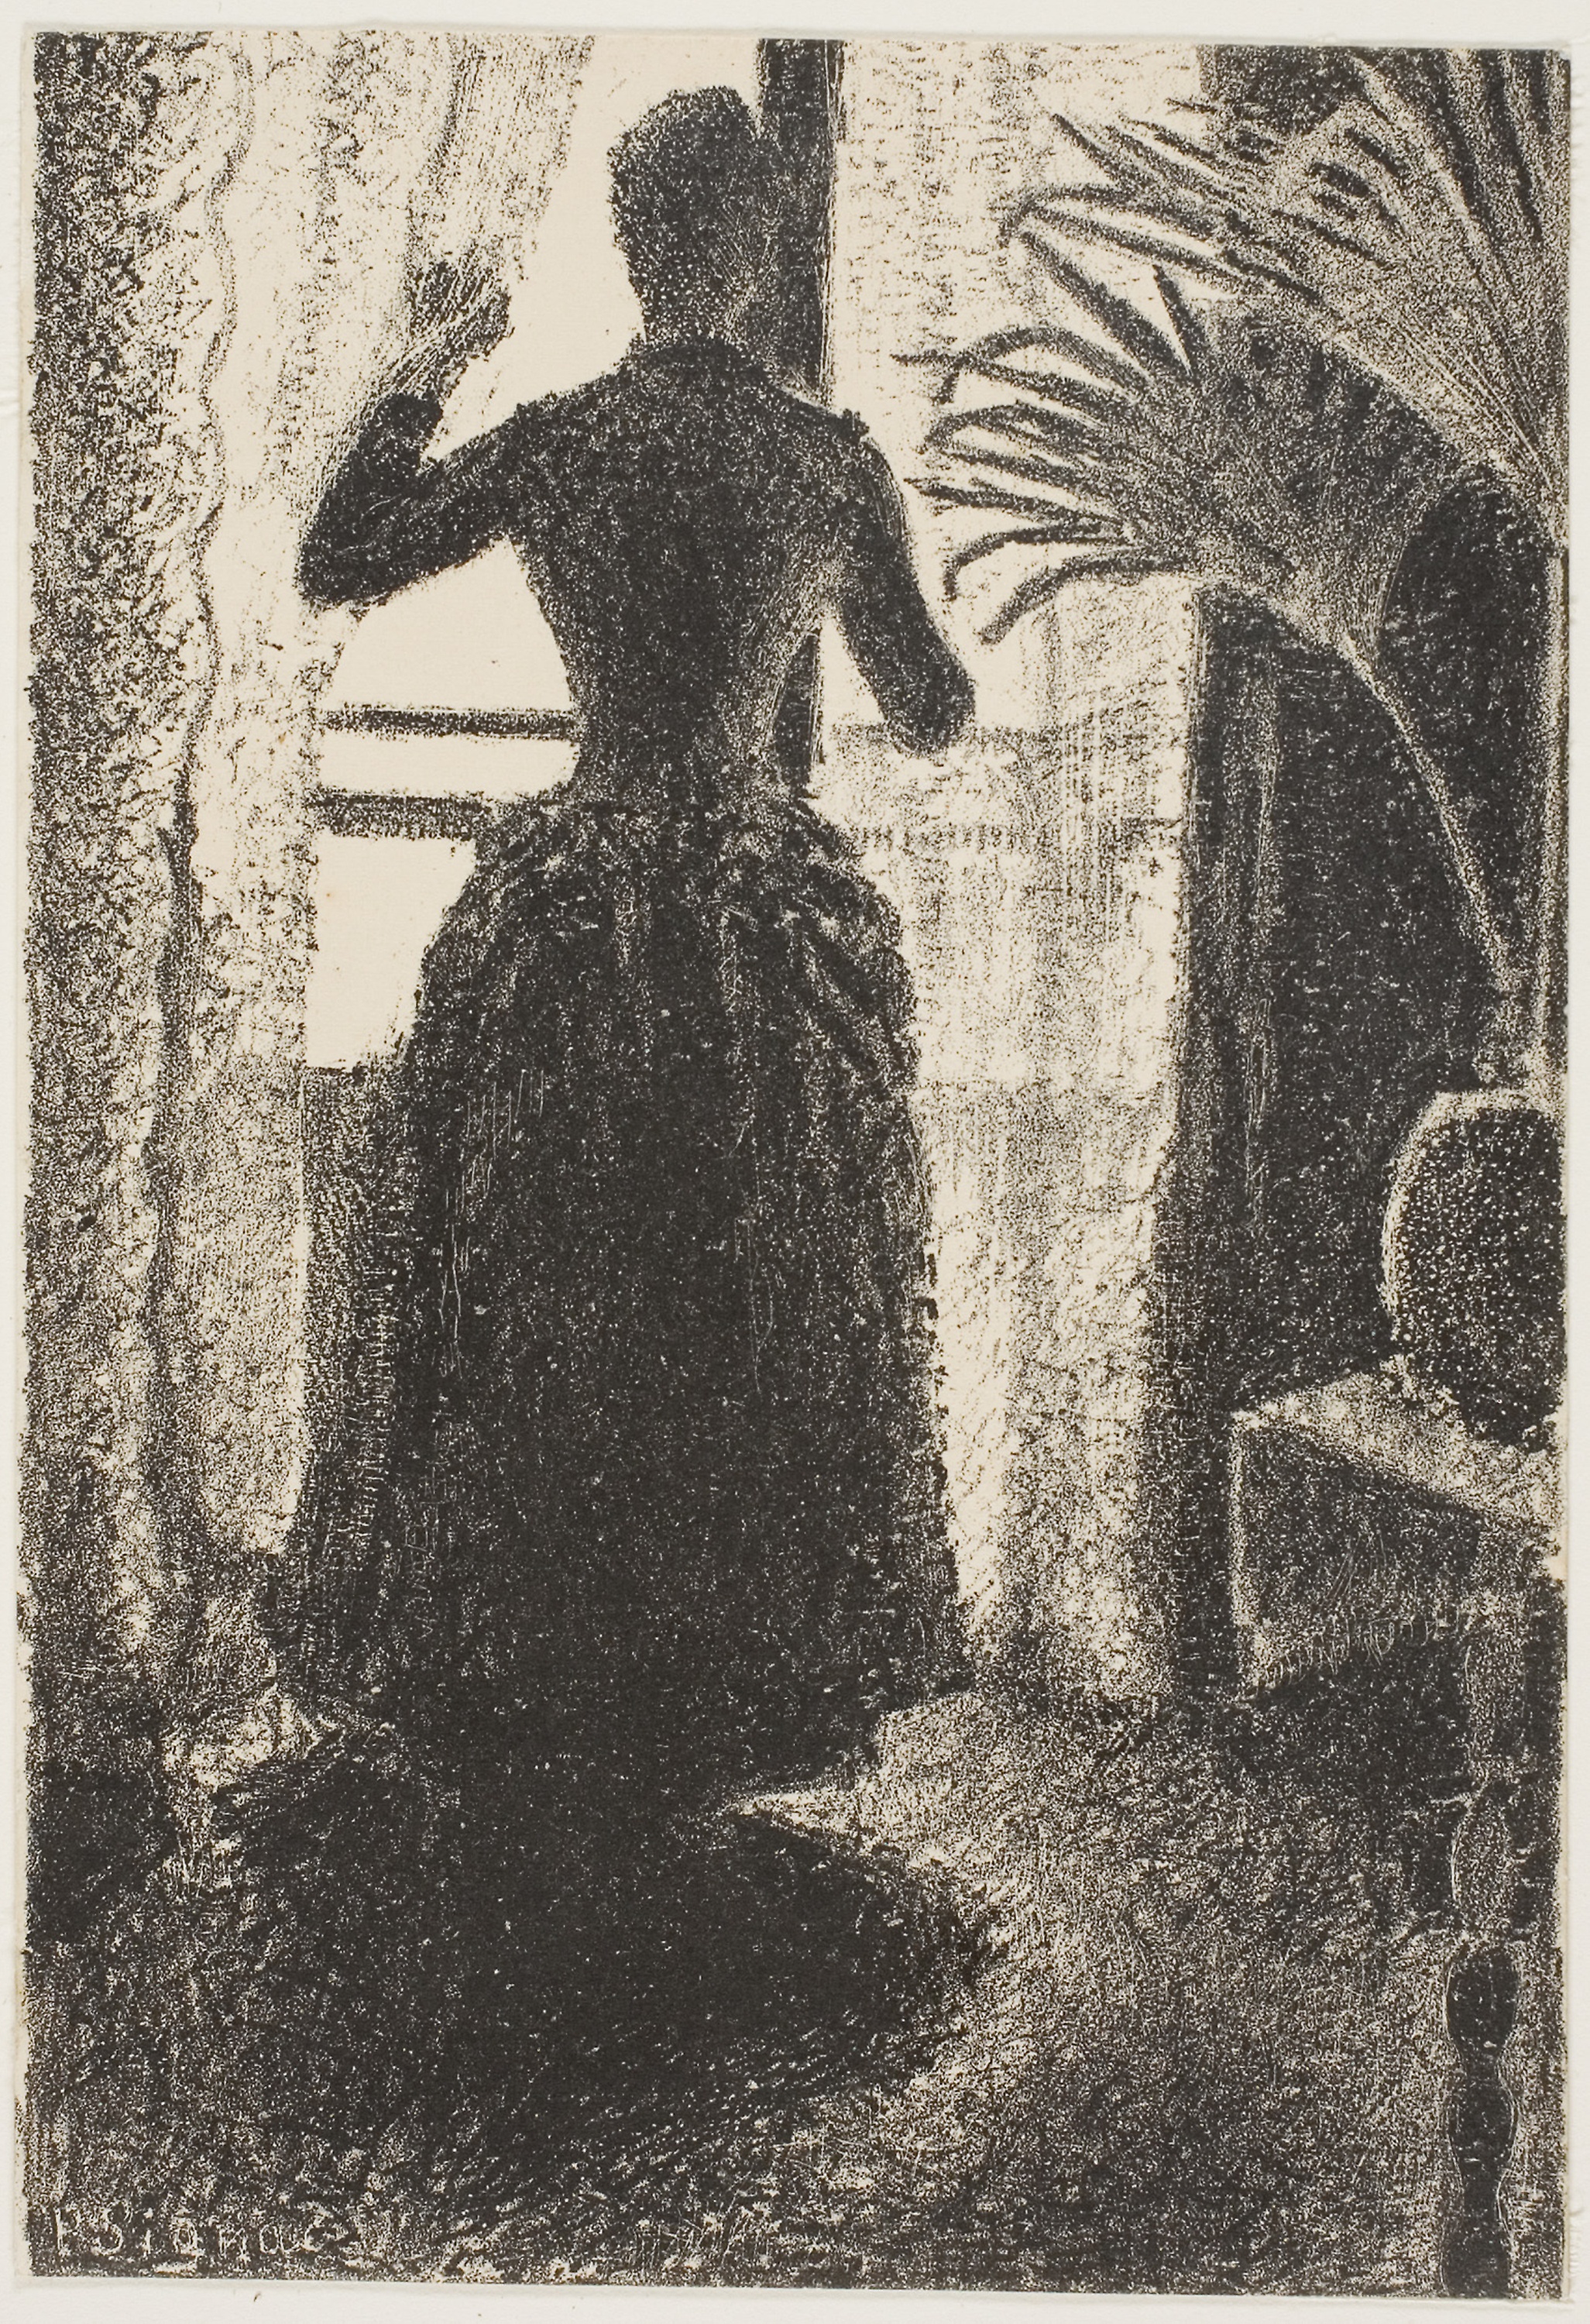
standing, vintage clothing, art, history, black and white, visual arts, artwork, painting